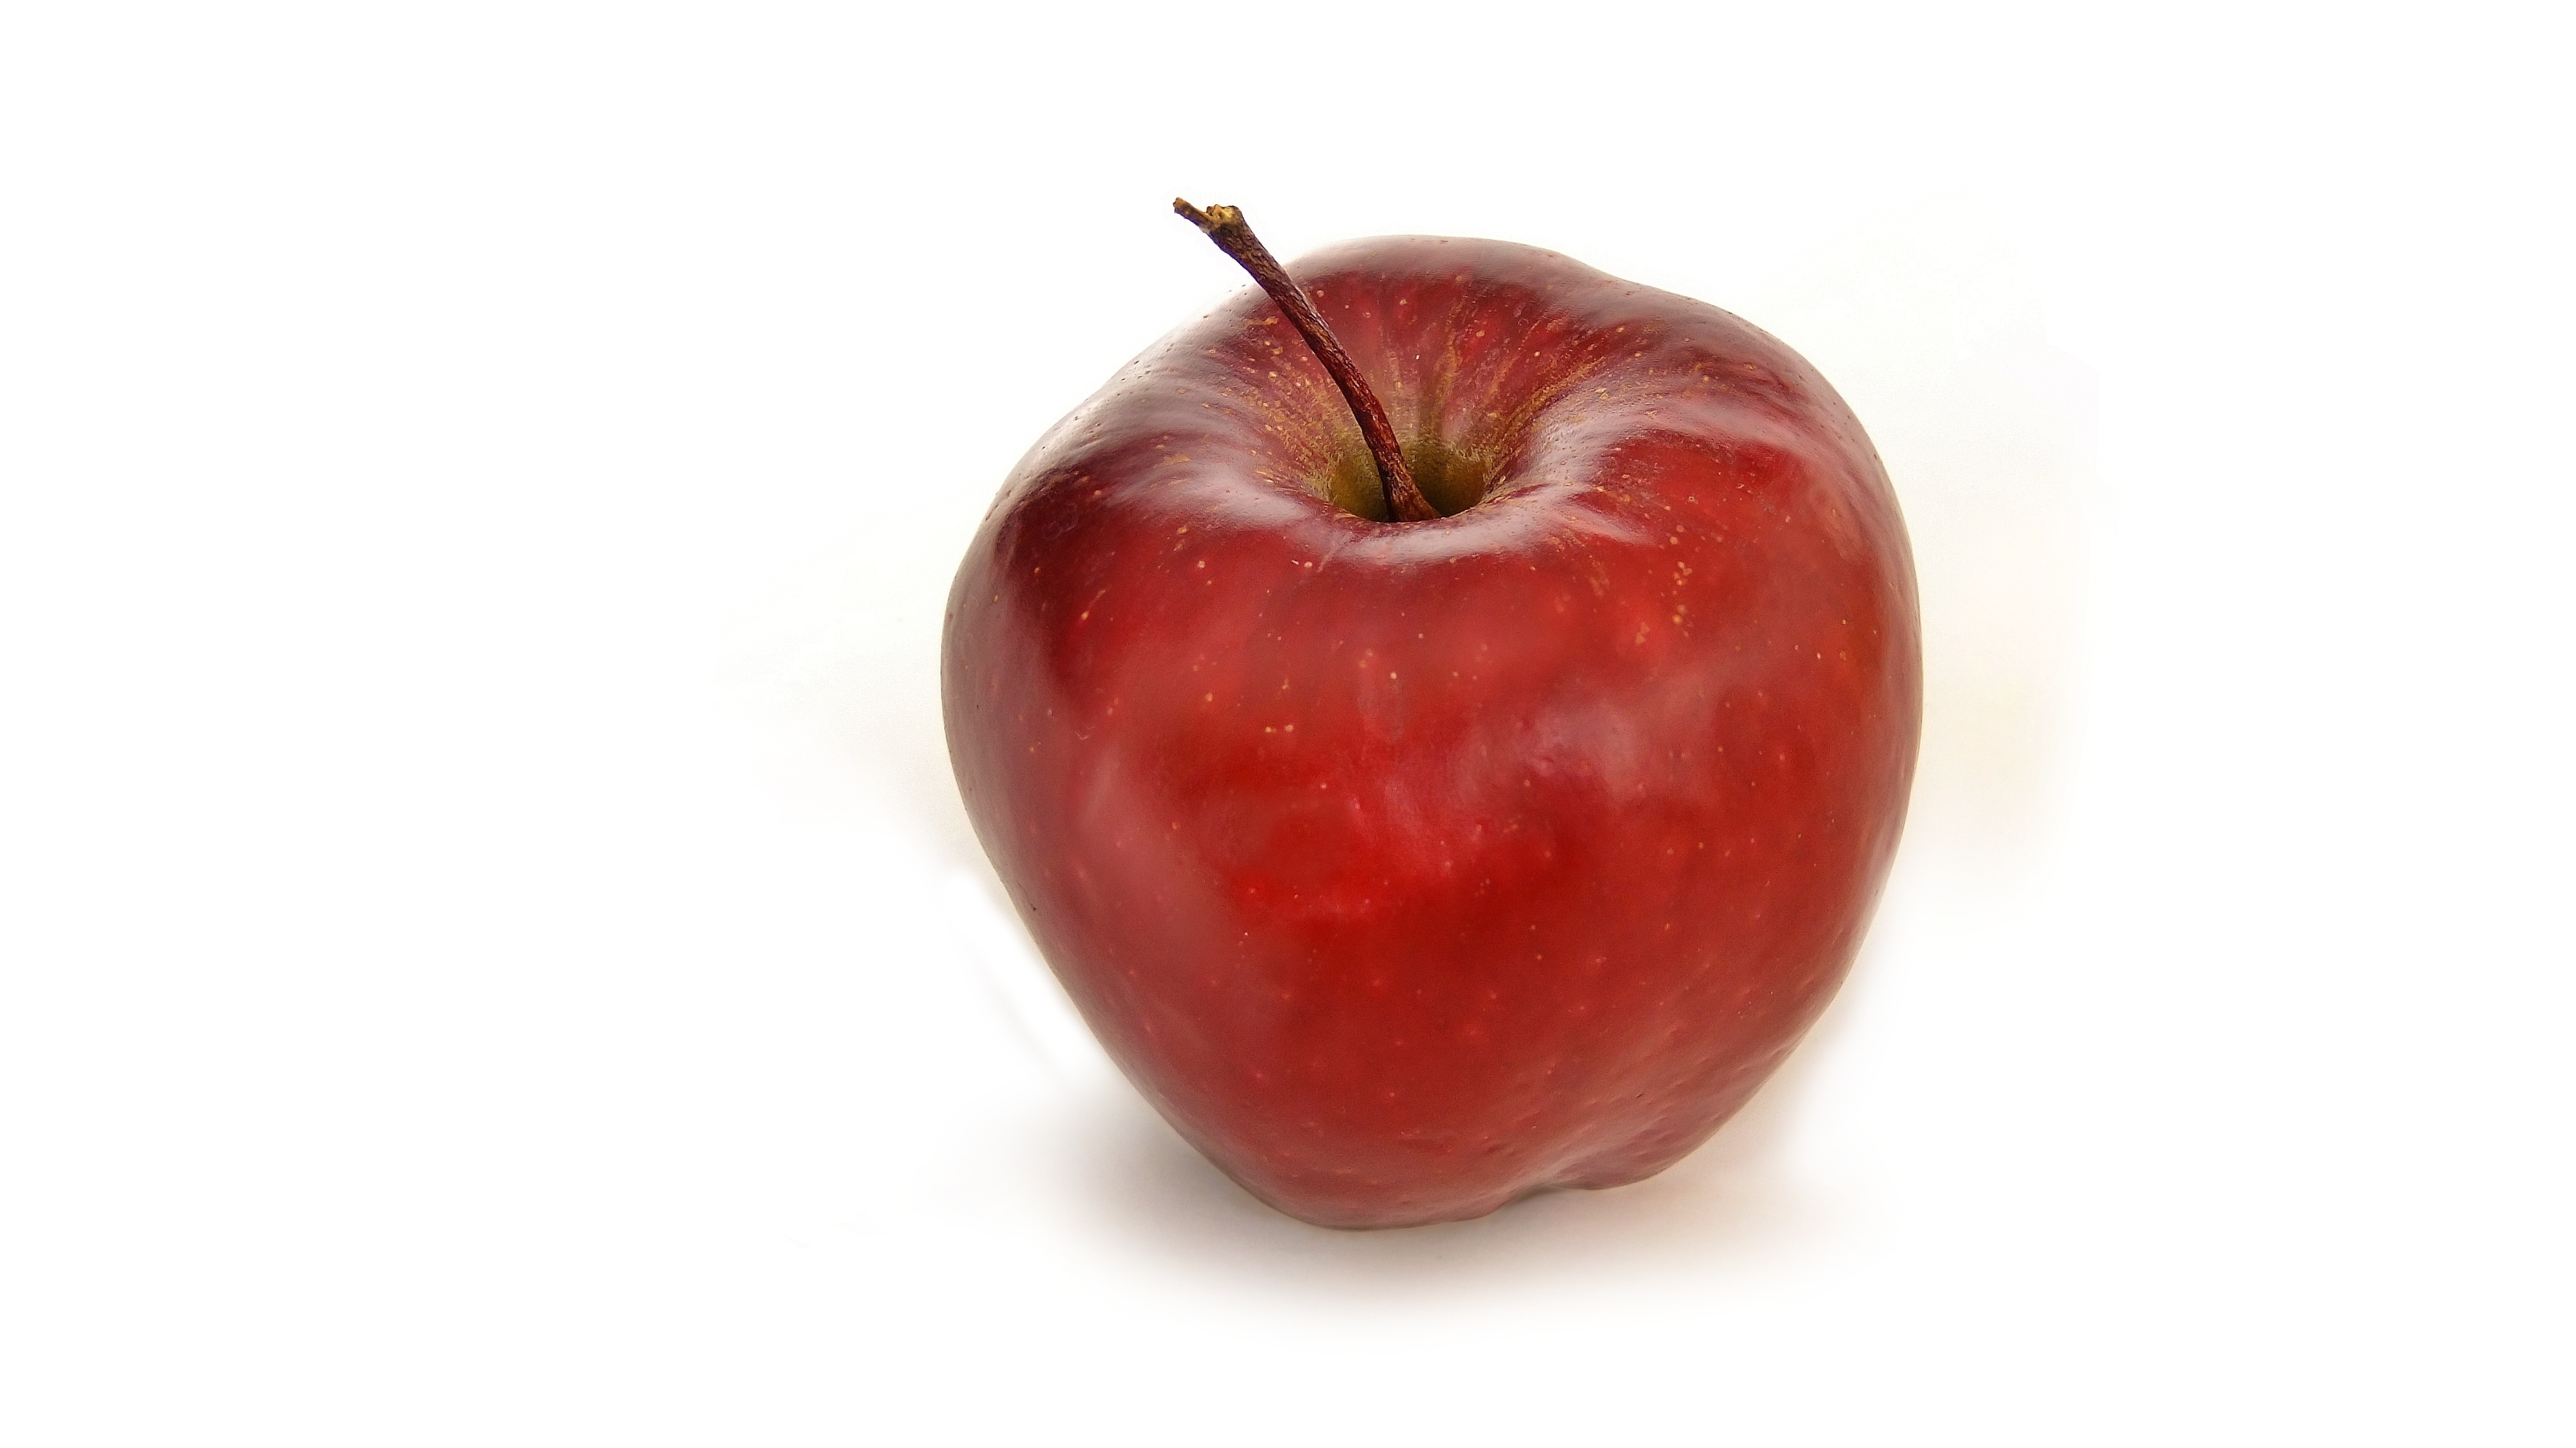
apple, plant, fruit, food, produce, fruits, apples, flowering plant, rose family, land plant, rose order